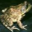
Label: frog